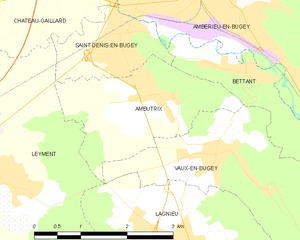
Carte des communes françaises: Ambutrix